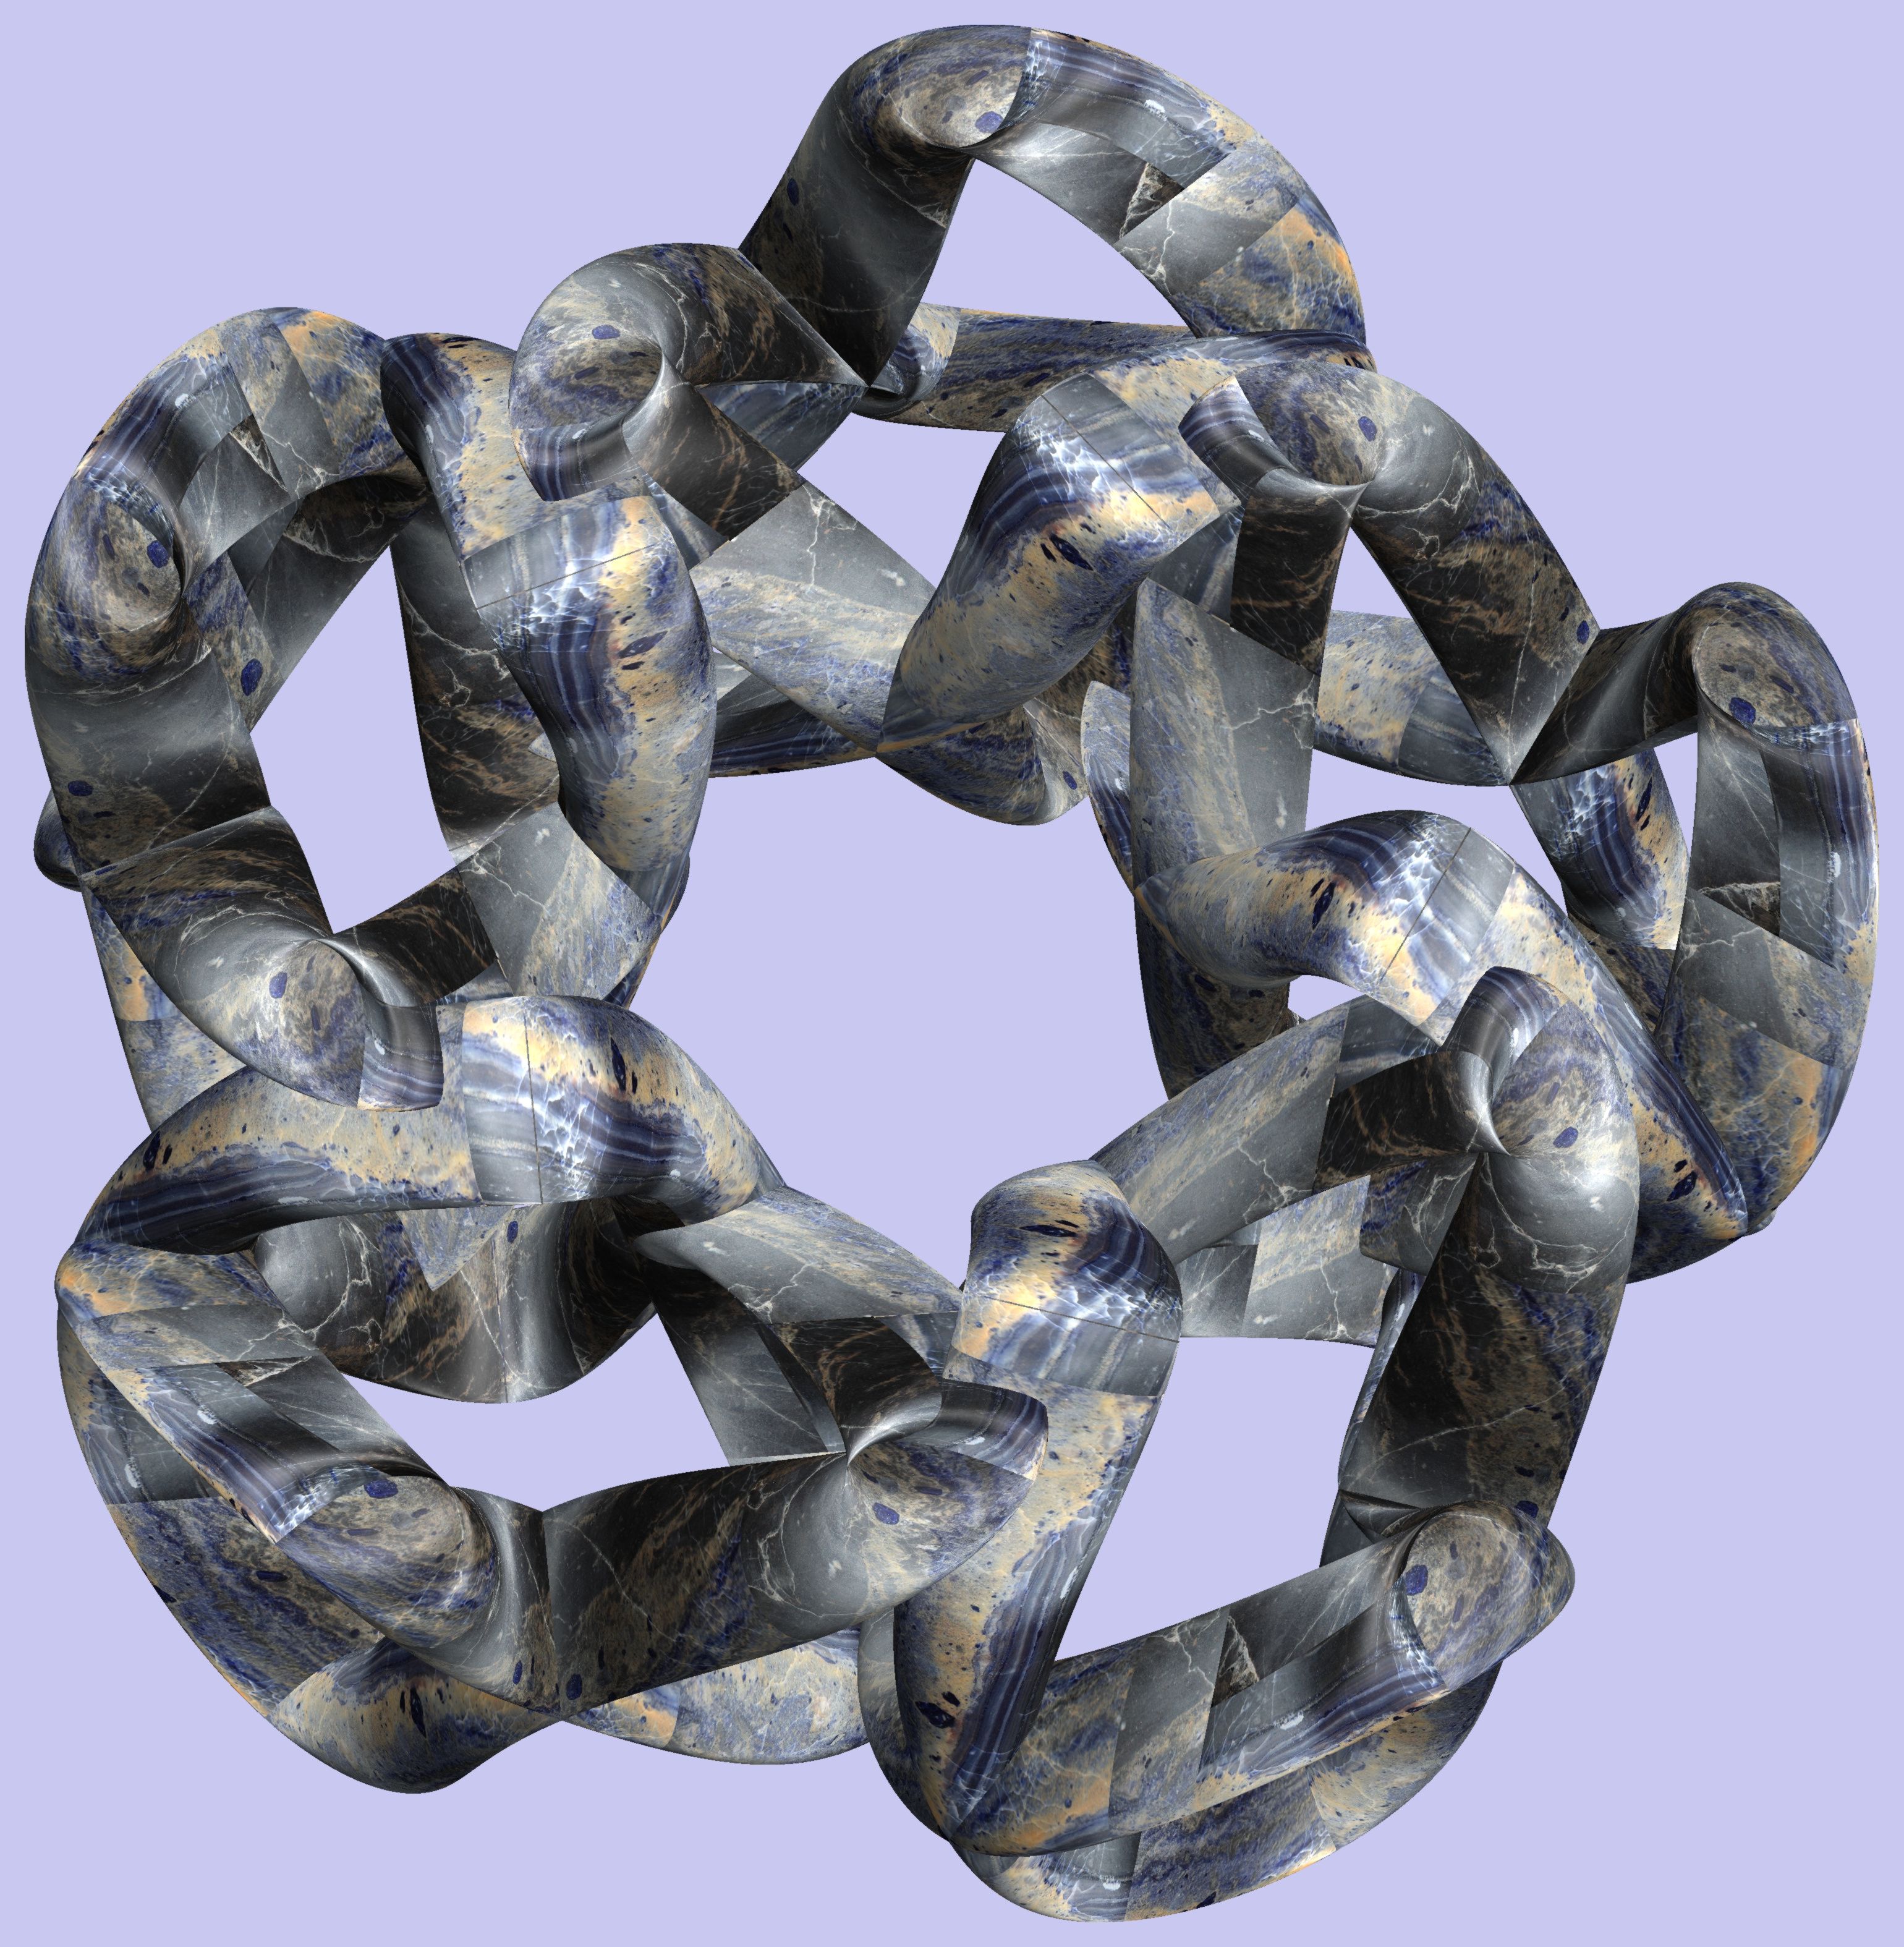
structure, texture, pattern, metal, bead, jewellery, font, art, figure, design, symmetry, 3d, graphic, crystal, armour, torus, mathematica, cg, parametricplot3d, code, program, algorithm, abstruct, mapping, gemstone, fashion accessory